HMS Scylla (98)

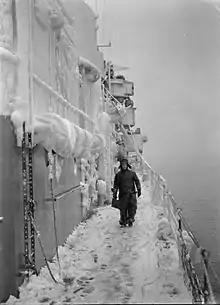
A member of crew on the snow-covered deck whilst on patrol in the North Atlantic

"Scylla" served with the Home Fleet escorting Arctic convoys. She was flagship of R. Adm. Robert Burnett during the battle for convoy PQ 18 in September 1942. She carried a signals intelligence team headed by F/O R. E. Gunn and on at least one trip to the Kola Peninsula she is reported as having collected Signals Intelligence (PRO HW 14/53 and 55). "Scylla" sailed for Gibraltar on 28 October 1942. The following month she was at the French North Africa landings (Operation Torch) as part of Force "O" with the Eastern Task Force, but in December was sent into the Bay of Biscay as part of the effort to catch homecoming Axis blockade runners.